Misha Marvin

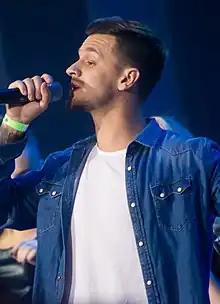

Mikhail Mikhailovich Reshetnyak (born 15 July 1989, Chernivtsi, Ukrainian SSR, USSR), better known as Misha Marvin, is a Ukrainian singer, composer and songwriter.